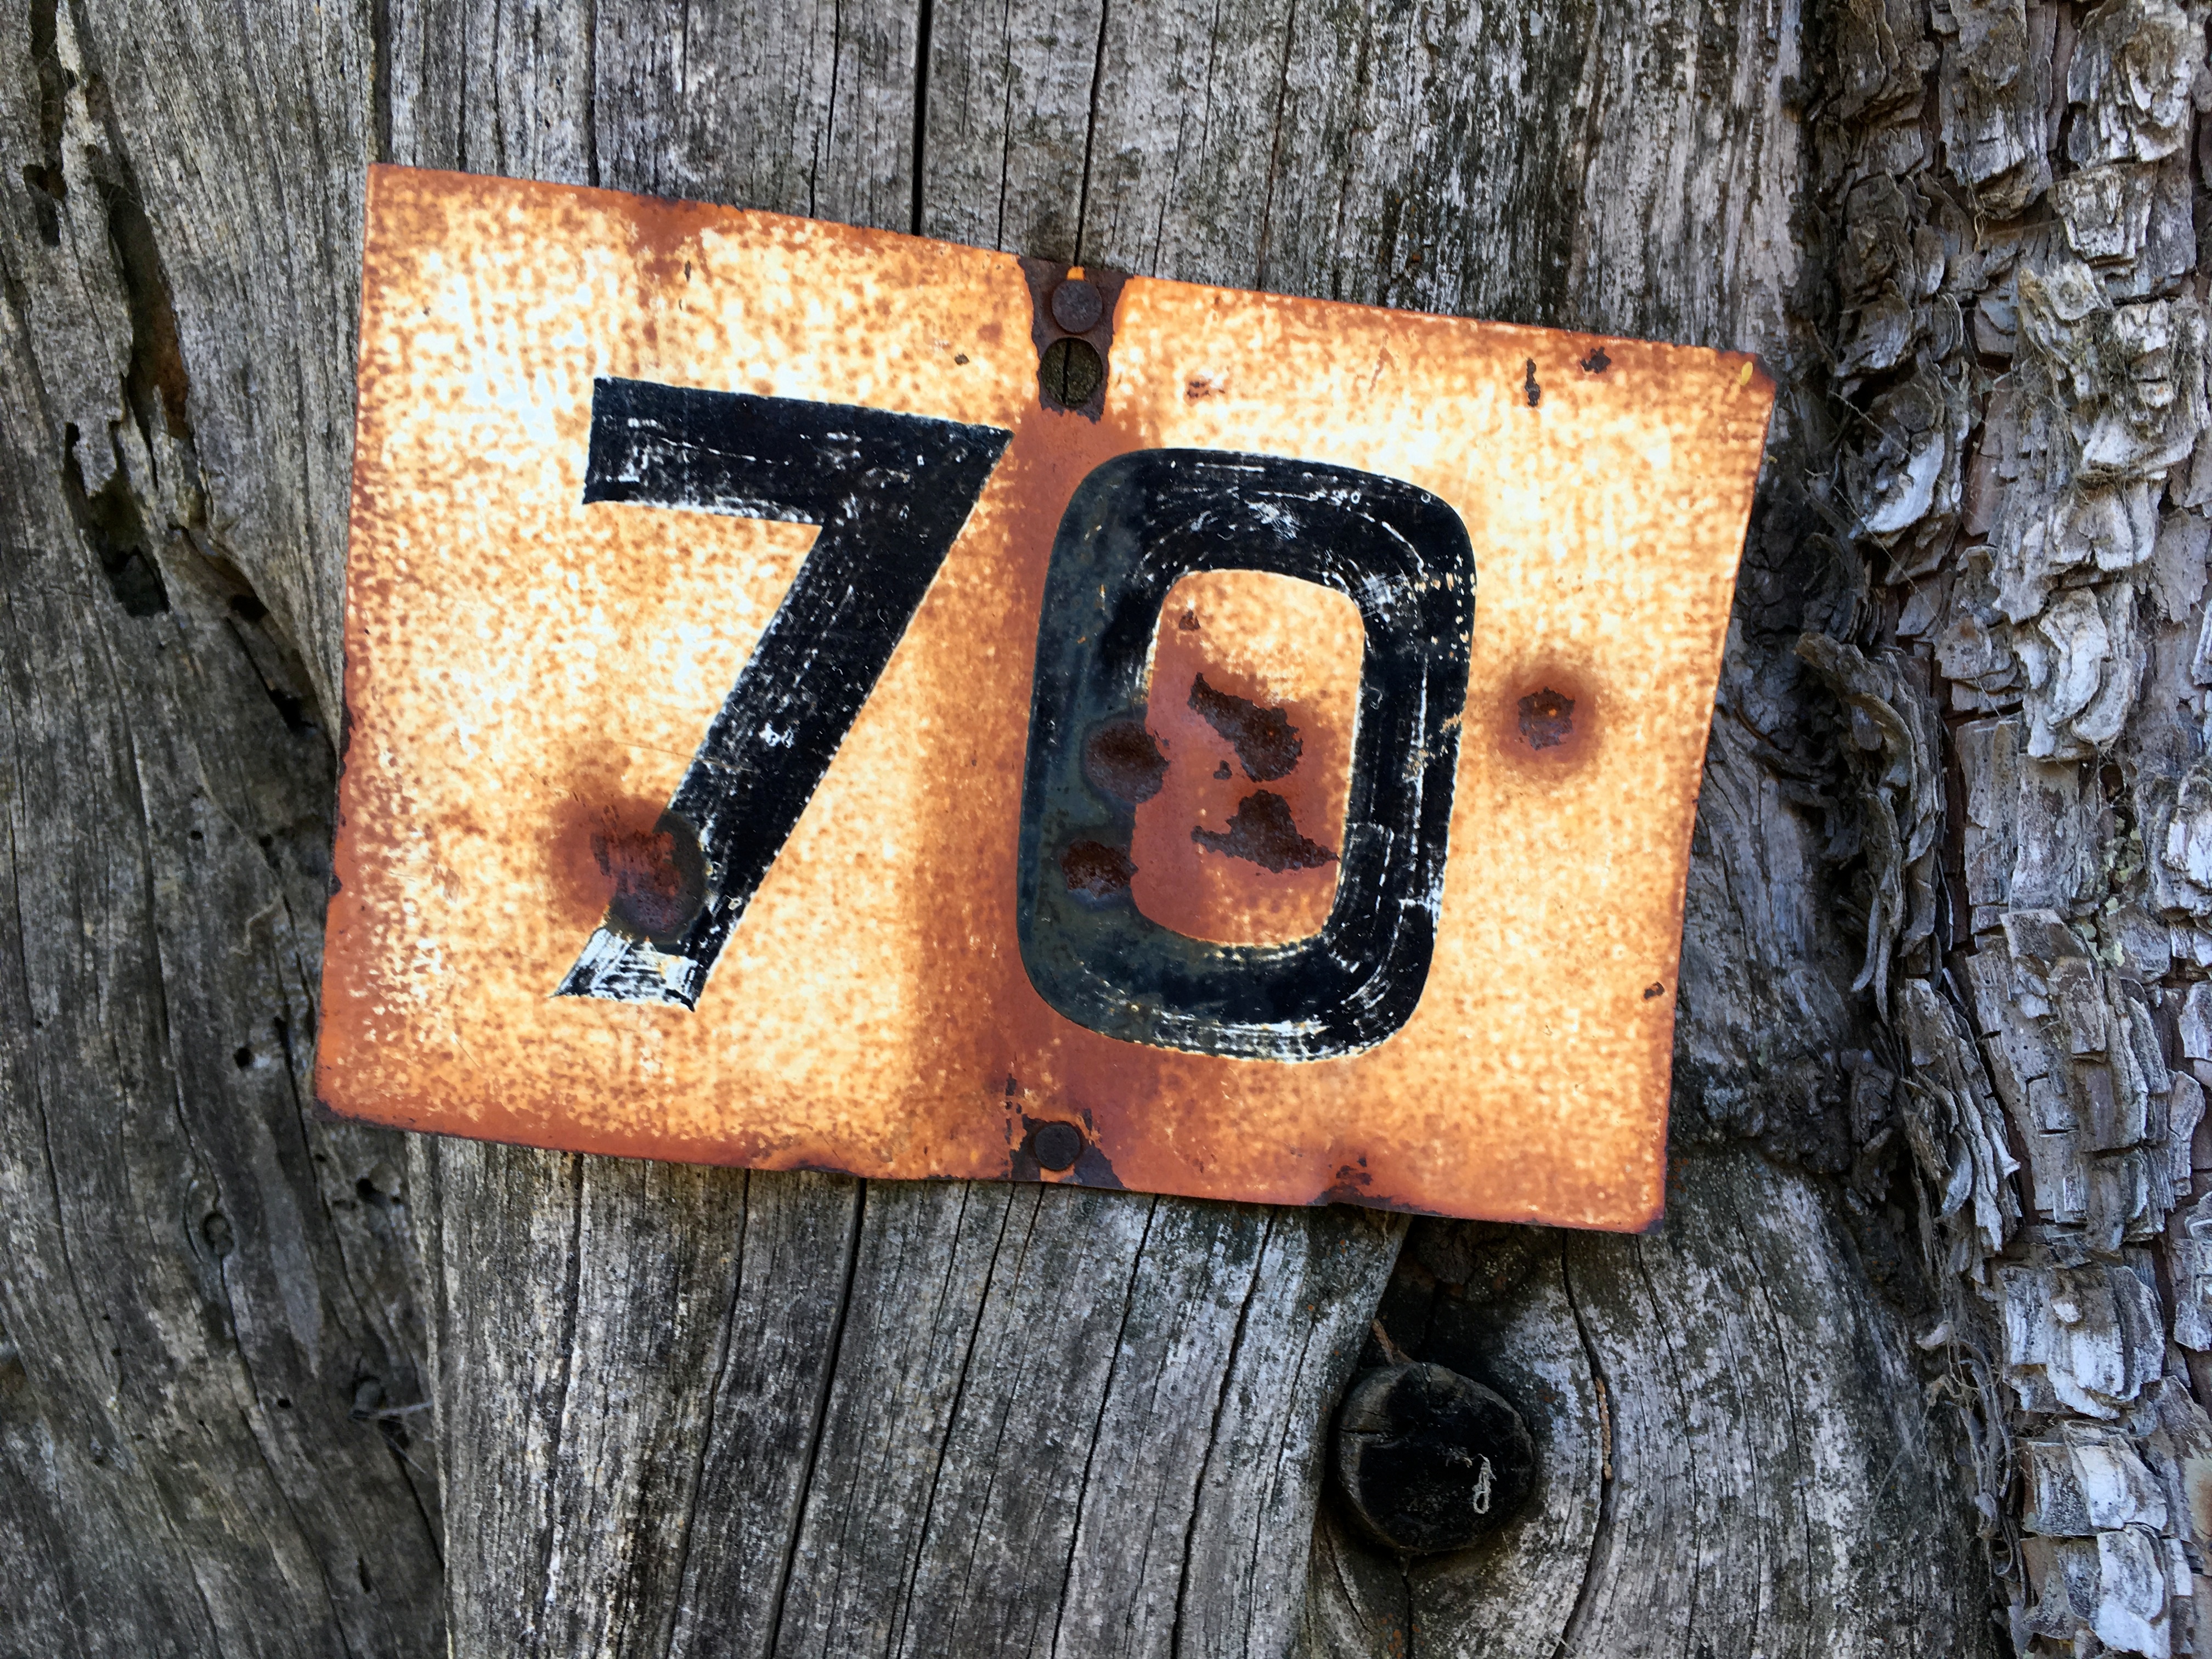
tree, wood, number, wall, symbol, 70, art, house numbering